Black Madonna of Częstochowa

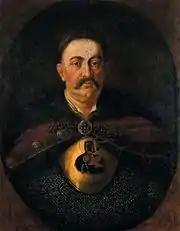
Jan III Sobieski with gorget with Black Madonna of Częstochowa

In August 1382, the hilltop parish church was transferred to the Paulites, a hermitic order from Hungary. The golden fleur-de-lis painted on the Virgin's blue veil parallel the heraldic "azure, semée de lis, or" of the French royal coat of arms and the most likely explanation for their presence is that the icon had been present in Hungary during the reign of either Charles I of Hungary or Louis the Great, the Hungarian kings of the Anjou dynasty. They probably had the fleur-de-lis of their family's coat of arms painted on the icon. This would suggest that the image was probably originally brought to Jasna Góra by the Pauline monks from their founding monastery in Hungary.